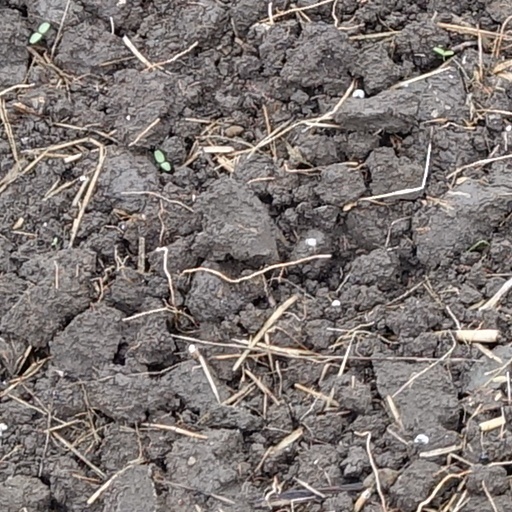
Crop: wheat